List of wave power projects

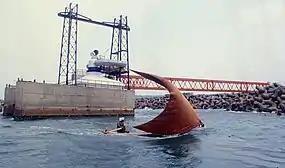

The Wave Energy Group at Ocean Engineering, Indian Institute of Technology IIT Madras, funded by the Department of Ocean Development, Government of India built, operated, instrumented, and tested a 150 kW oscillating water column (OWC). This was a nearshore bottom-standing caisson built in 1991, with different turbines tested over a period of multiple decades. It was located in Vizhinjam, Kerala, and provided power to the grid, however it was eventually decommissioned.